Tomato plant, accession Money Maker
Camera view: vertical (180 deg); turntable rotation: 120 degrees
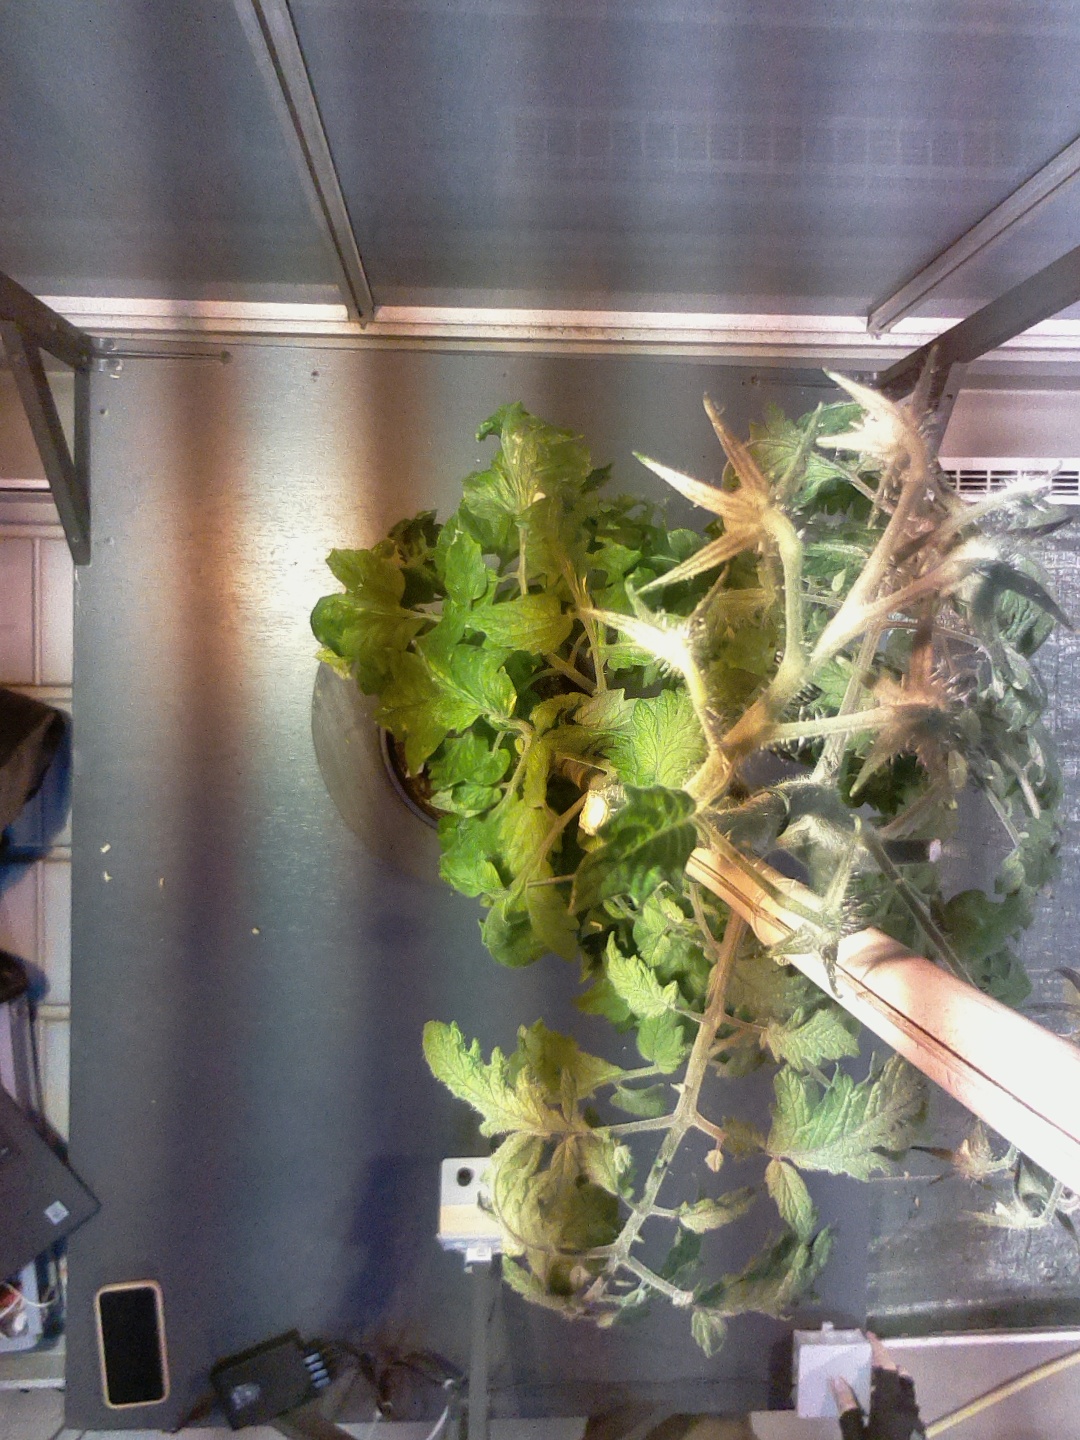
BBCH growth stage 75: 50%-60% of final fruit size